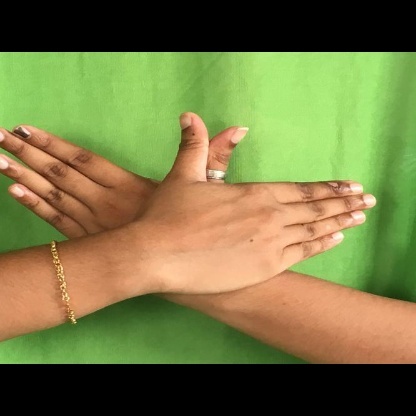
Mudra: Garuda